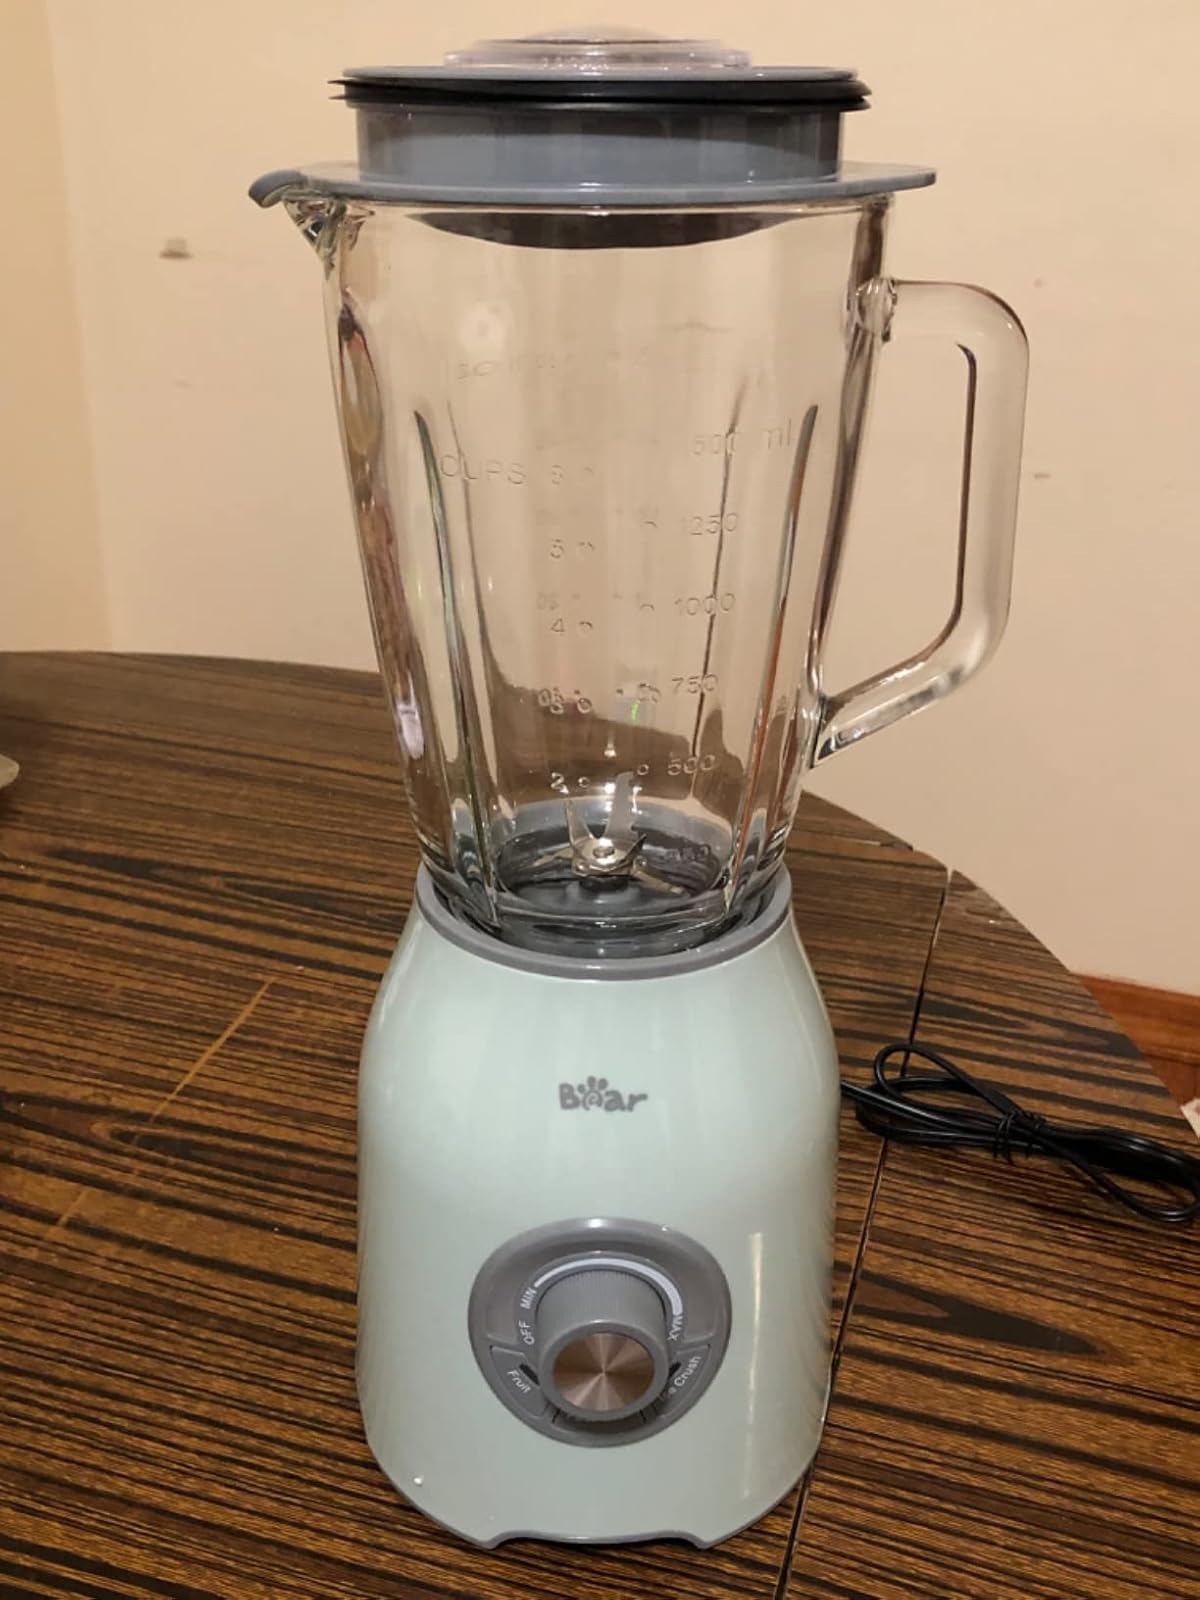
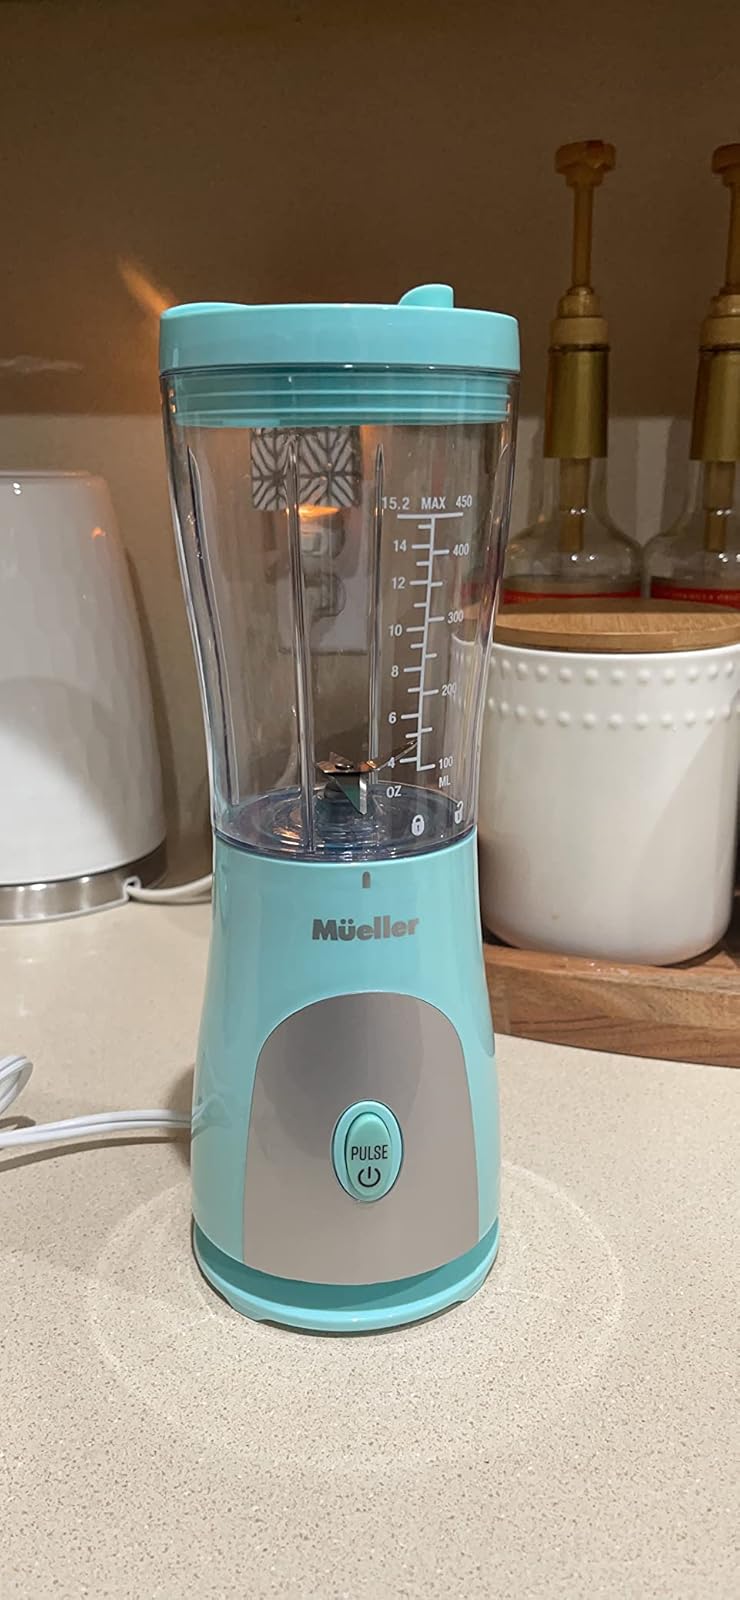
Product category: items_blender
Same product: no